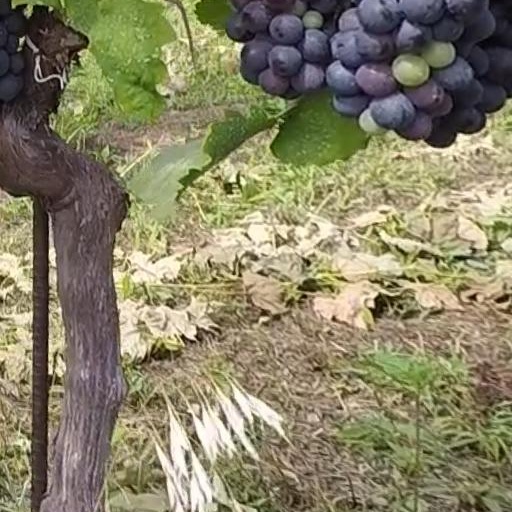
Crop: grape